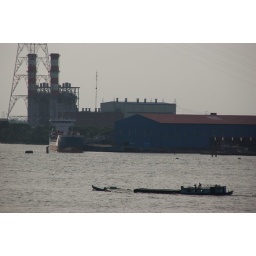
Sand carried boat in Bangaldesh. The ship seem like sinking in the river